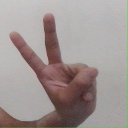
अक्षर: ऐ